Union Meeting House (Whiting, Maine)

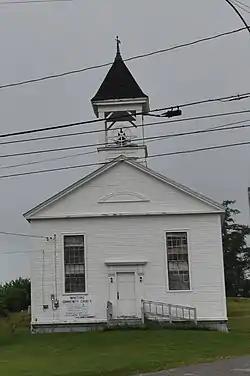

The Union Meeting House, also known as the Whiting Community Church, is a historic church building at 153 United States Route 1 in Whiting, Maine. Built in 1836, it is a distinctive local example of transitional Federal-Greek Revival architecture. It was listed on the National Register of Historic Places in 2014.